Misterios metro station

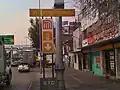
Picture of a sign indicating one of the entrances to Misterios station.

Misterios is an underground metro station along Avenida Río Consulado, in northeastern Mexico City. It serves the (neighborhoods) of Vallejo, in Gustavo A. Madero, and Peralvillo, in Cuauhtémoc. Misterios metro station has two exits that lead to Avenida Río Consulado and Calle Constantino. The northern exit goes to Colonia Vallejo and the southern one is at Colonia Peralvillo.